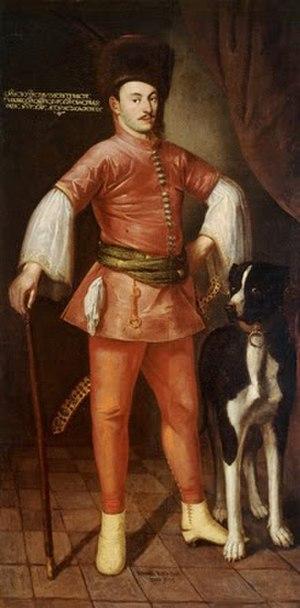
Le prince Paul Iᵉʳ Esterházy de Galántha, né le 8 septembre 1635 et mort le 26 mars 1713 à Kismarton, est le premier prince de la famille Esterházy, Magnat du royaume de Hongrie; militaire, bâtisseur, poète, mécène, collectionneur, humaniste, claveciniste et compositeur.